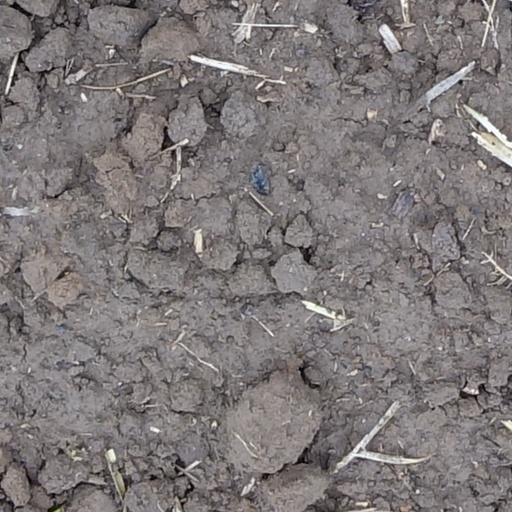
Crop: wheat